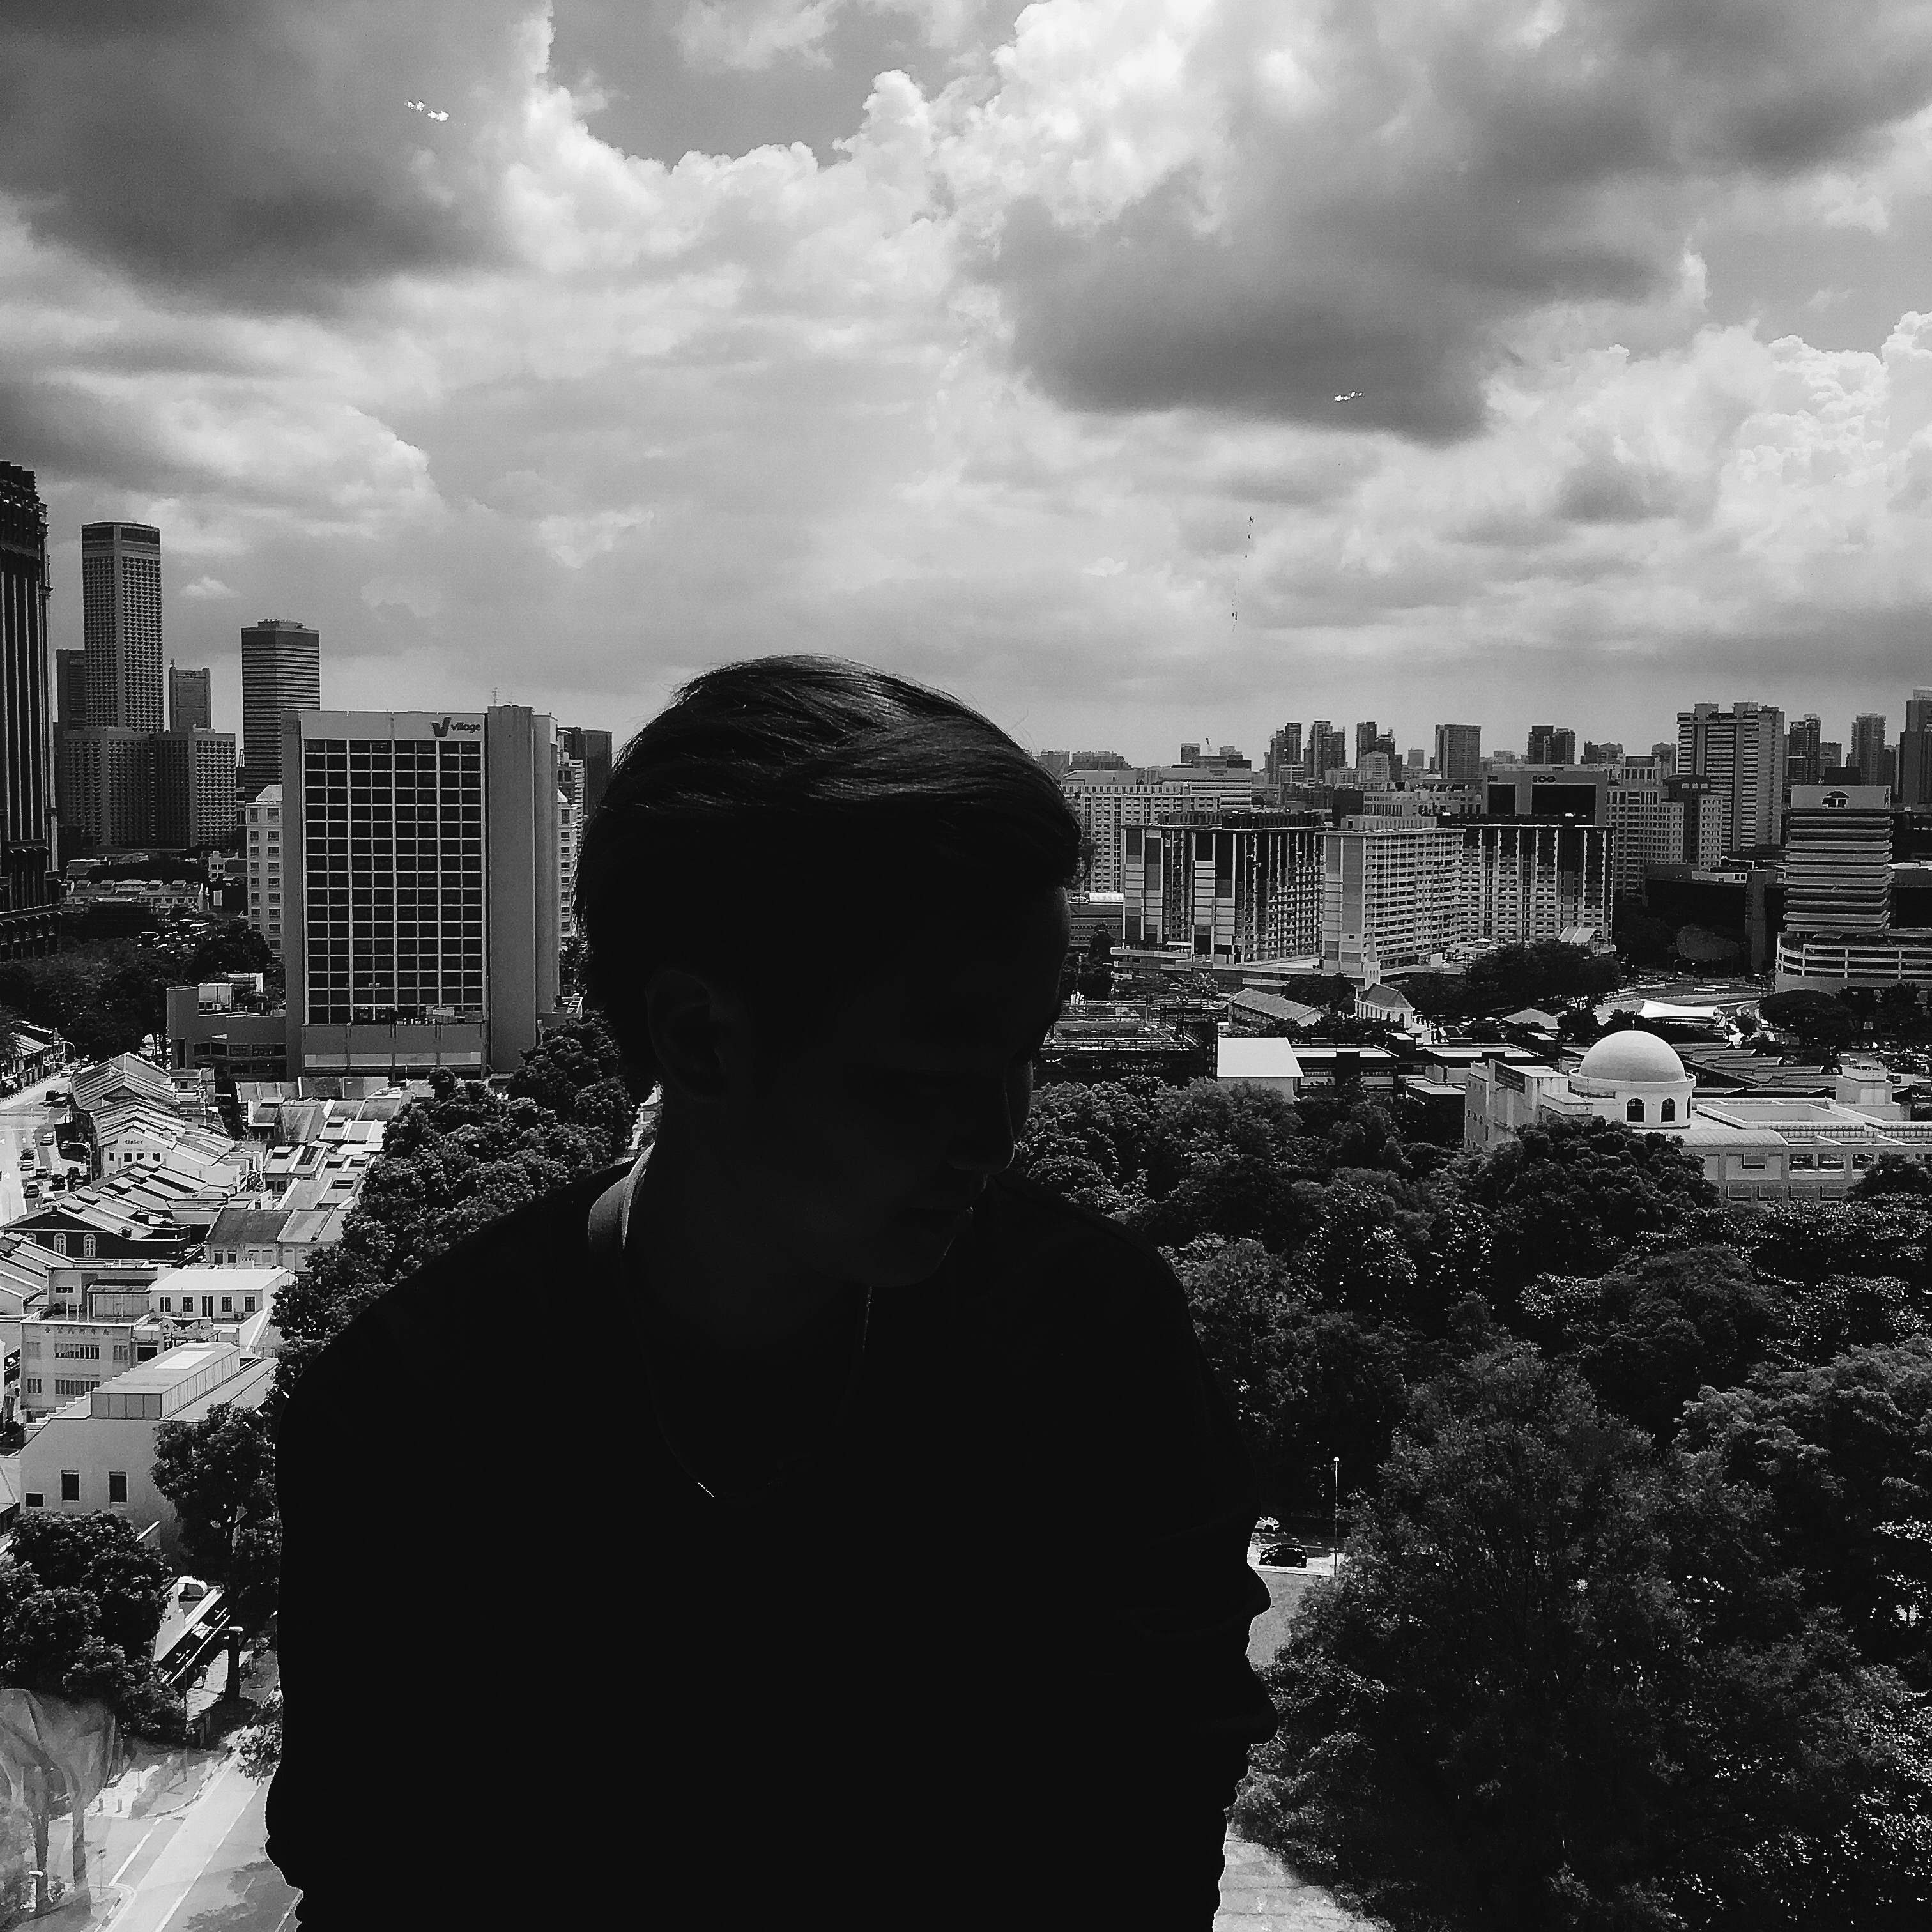
black and white, white, skyline, photography, cityscape, darkness, black, monochrome, photograph, image, monochrome photography